Hamid Chitchian

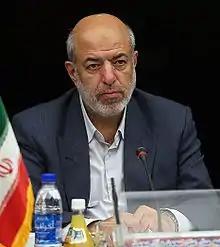
October 2014

Hamid Chitchian (born 21 March 1957) is an Iranian politician and the former intelligence head. He had been energy minister of Iran from 15 August 2013 until 20 August 2017.